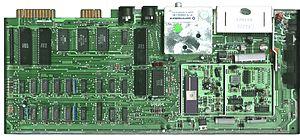
Le Commodore 64 est un ordinateur personnel conçu par Commodore Business Machines Inc. en 1982, sous l'égide de Jack Tramiel. Il fut la première machine vendue à plusieurs millions d'exemplaires, et il reste le modèle d'ordinateur personnel le plus vendu à ce jour, selon le Livre Guinness des records.